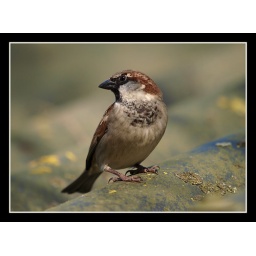
These little guys were extremely busy, flying in and out from beneath the corrugated roof covering.